Veliko Tarnovo

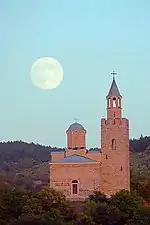
Patriarchal Cathedral

Church schools have existed in the medieval capital since XV century. The first church school in the church "St. Nikolai ”was established in 1839. In 1839 there was a secular mutual school in the town with teachers Petko Nikolov and Zahari Knyazhevski. The first class school in the city was established in 1855. A Greek school existed in the city until the Liberation of Bulgaria.